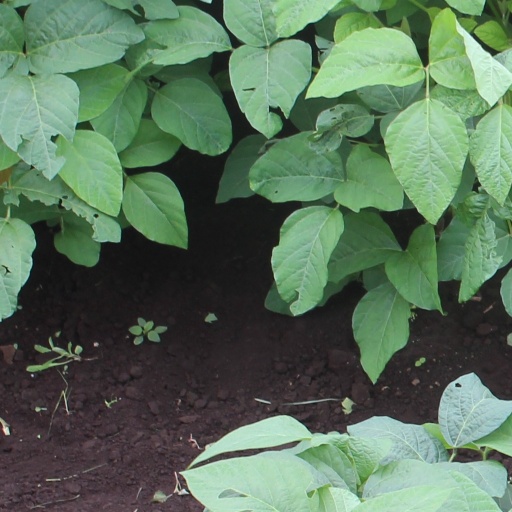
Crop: soybean